Black-collared barbet

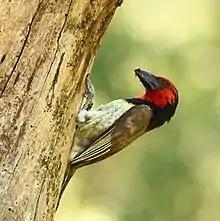
Inspecting a tree

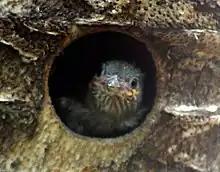
A lesser honeyguide nestling, a brood parasite of barbets, waiting to be fed

The black-collared barbet usually is about 20–25 cm long, plump-looking and has a large head. It also has the heavy bill fringed with bristles that is characteristic of the genus "Lybius". This barbet has a very obvious black collar and head which gives reference to its name. It also has a fire-engine red coloring around the eyes and beak. It has morphologically variable coloring because there is a replacement of a red head with a black head. It also has a more intense color and is larger than other barbets. This bird is also sexually monomorphic, which means that there is generally no phenotypic difference between the males and females of this species. The morphology, size and behavior are basically the same.